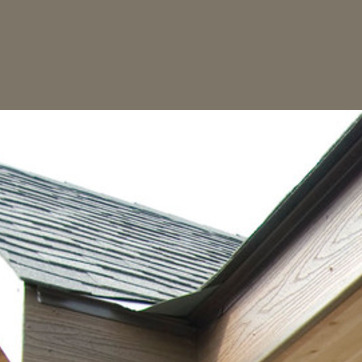
Material: sky